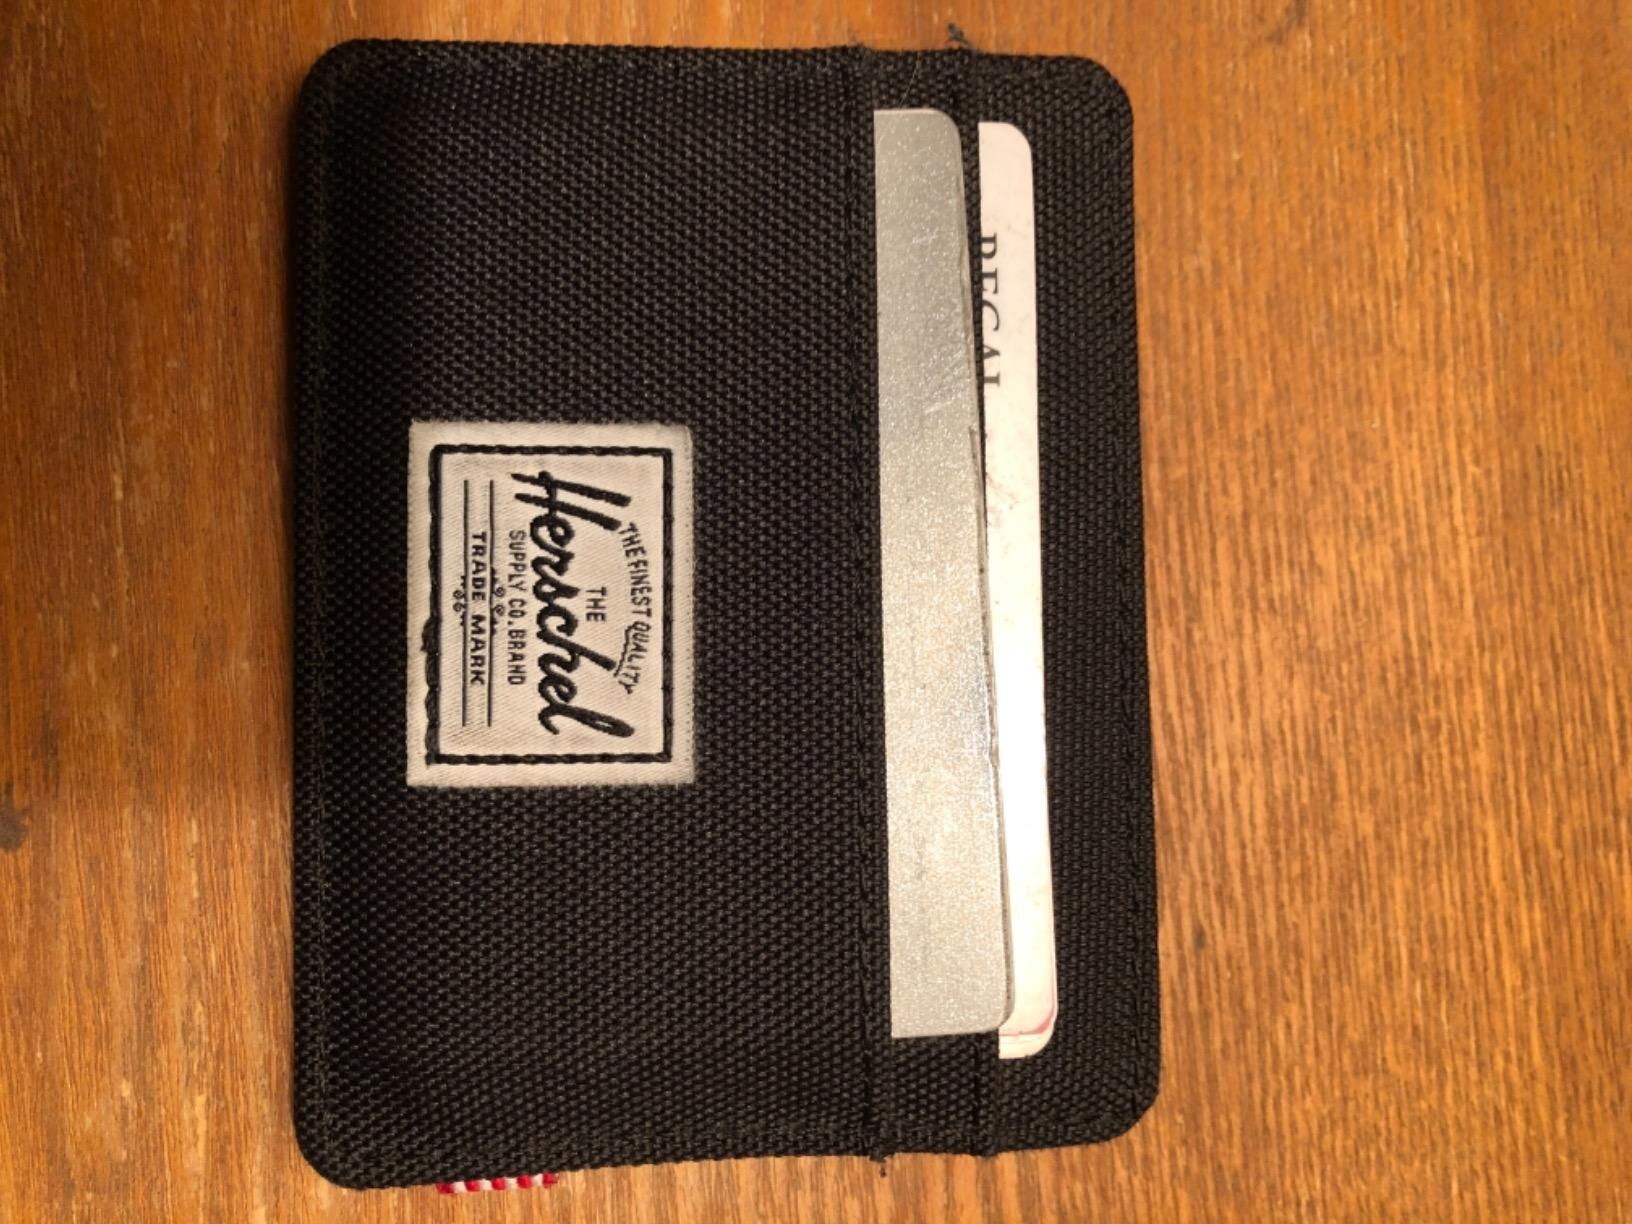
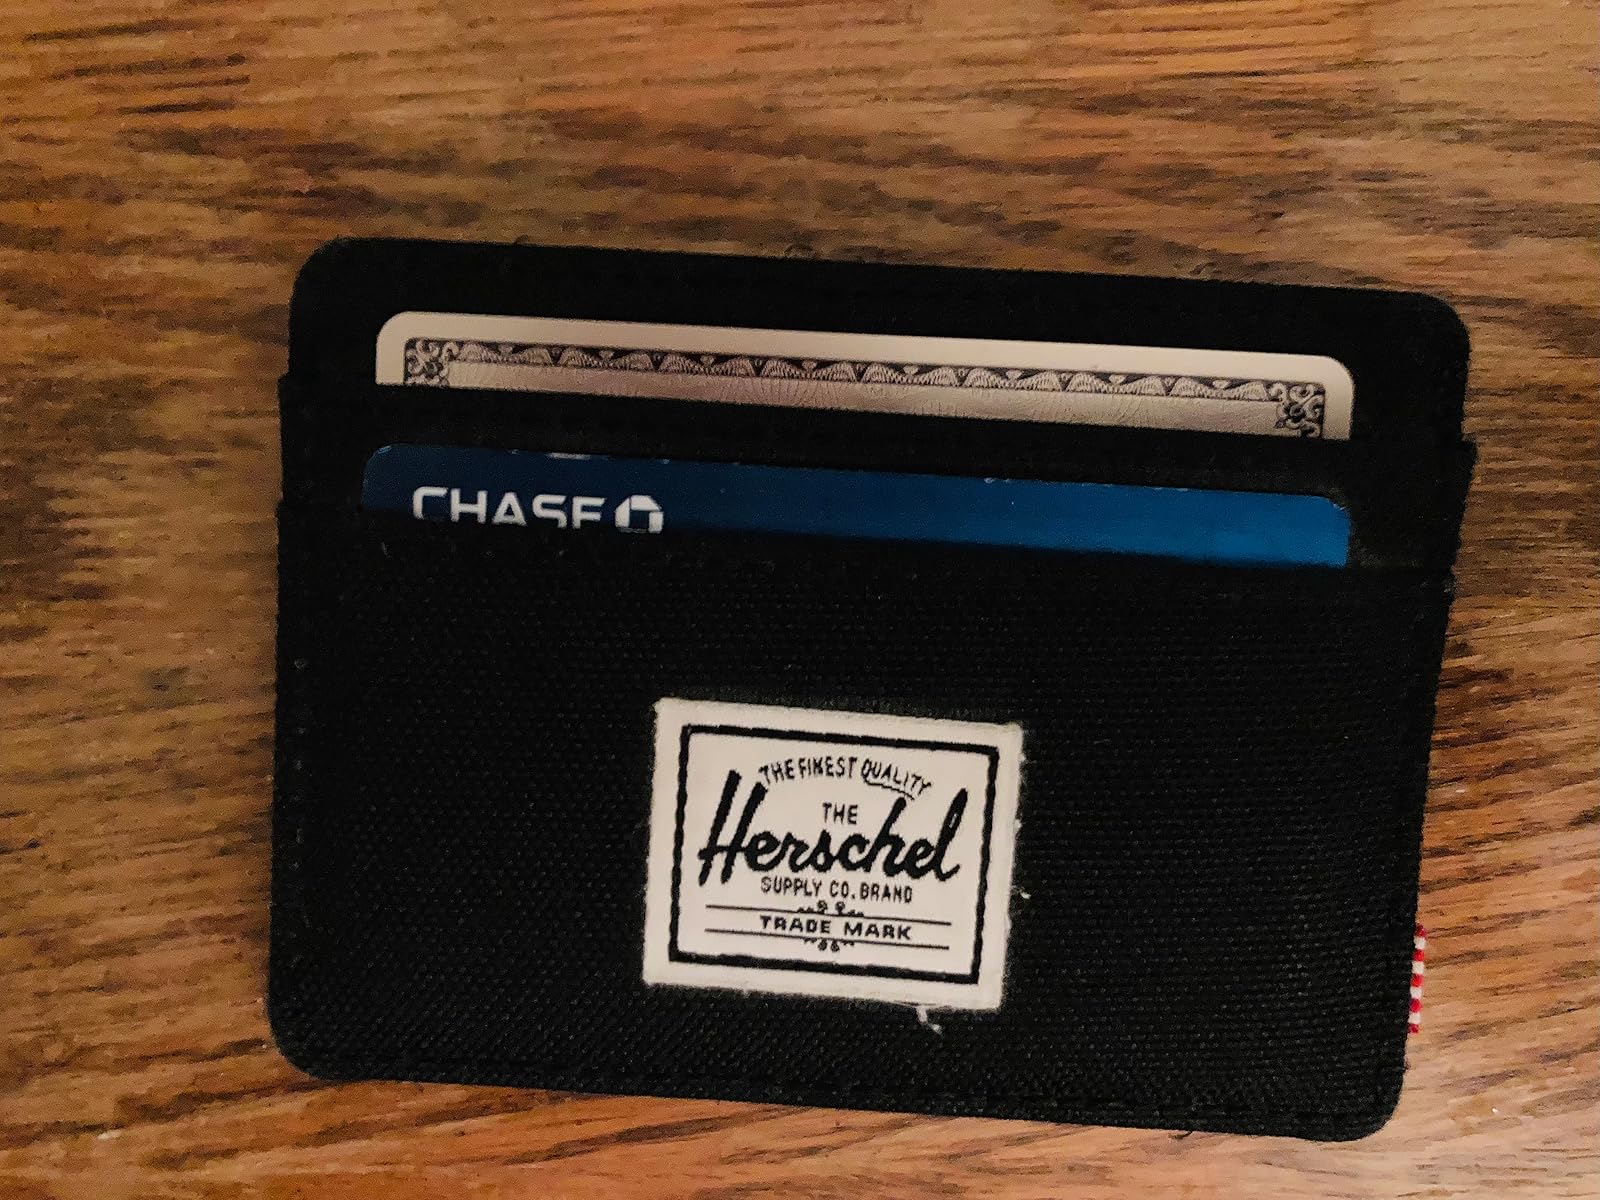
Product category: accessories_wallet
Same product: yes